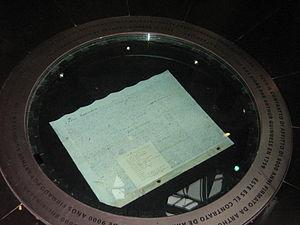
Guinness est une marque de bière ainsi qu'une brasserie irlandaise. Fondée en 1759, celle-ci est devenue une entreprise de taille mondiale avec l'acquisition en 1986 de Distillers Company, un groupe écossais possédant notamment les marques de whiskies Johnnie Walker, Ballantine's ou Chivas Regal. Guinness PLC a disparu en 1997, date de la création de l'entreprise Diageo PLC par fusion-acquisition avec Grand Metropolitan.